Sussex County Community College

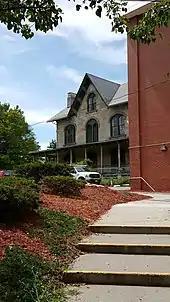
The Horton Mansion, built 1857-1858

New Jersey had been developing two-year associates-degree-level county colleges since the 1960s after the state legislature passed the "New Jersey County College Act of 1962" to provide residents more affordable higher education opportunities. Sussex, along with Warren, were the last two counties in New Jersey to establish community colleges. Nineteen have been established statewide (in the case two colleges, two neighboring counties jointly sponsor both Raritan Valley Community College and Atlantic Cape Community College). Discussions concerning the founding of a junior college or community college in Sussex County began in the late 1970s after Upsala College, a private Lutheran-affiliated four-year liberal arts college in East Orange, New Jersey, acquired a farm in Wantage Township near Sussex with plans to establish a new campus. Citing East Orange's worsening crime problem and social conditions, Upsala considered a complete relocation to rural Sussex County, where classes were held briefly with small enrollment from 1981 to 1992. Upsala closed in 1995 after encountering declining enrollment and severe financial problems. Local officials saw the need to establish a two-year public college to serve county residents.